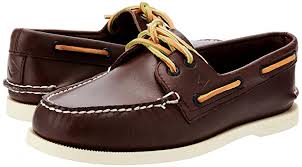
Label: Boat